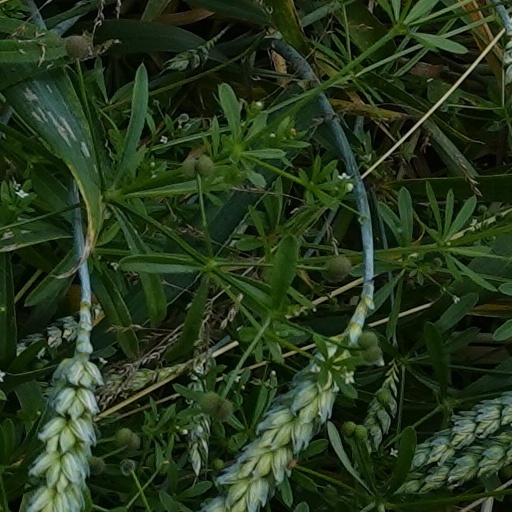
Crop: wheat